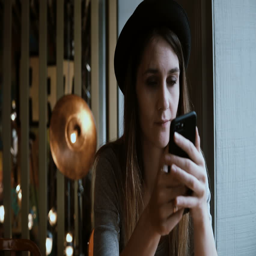
young happy woman in hat sitting in cafe and using the smartphone .